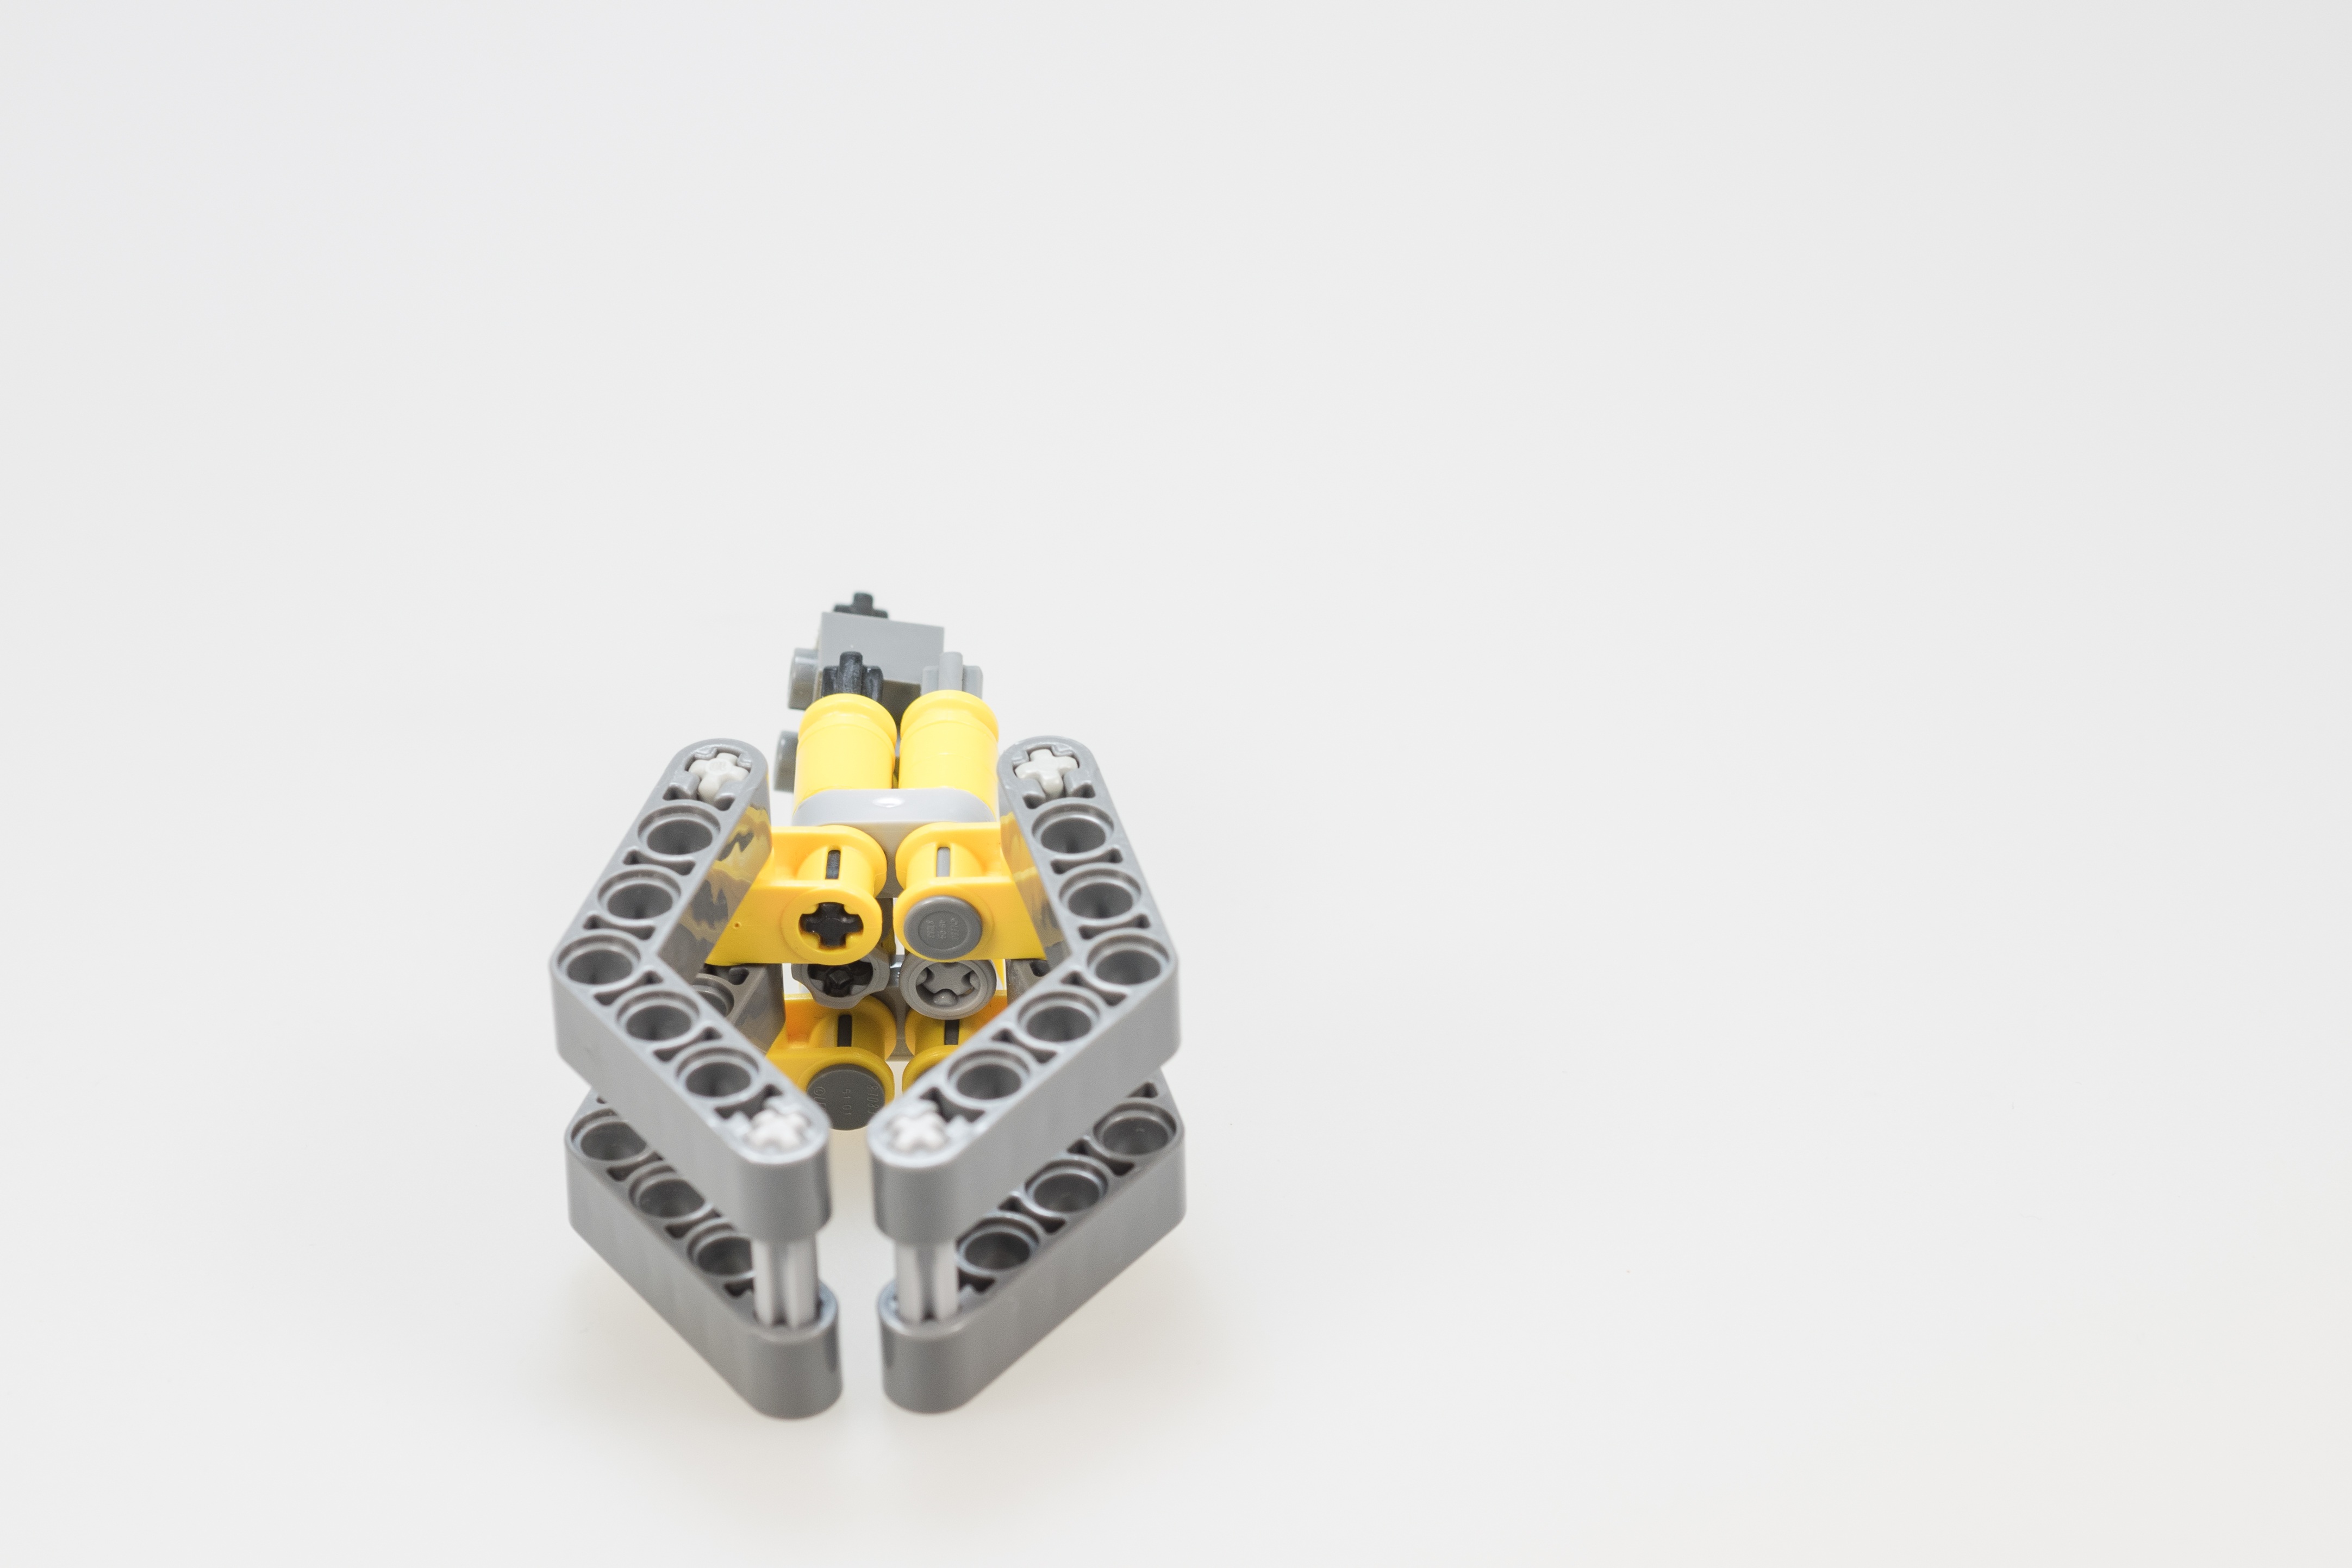
hand, technology, play, chair, technic, jewellery, toys, lego, liege, component, fashion accessory